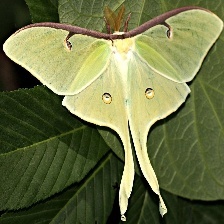
Species: LUNA MOTH